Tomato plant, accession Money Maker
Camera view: horizontal (90 deg, fisheye); turntable rotation: 120 degrees
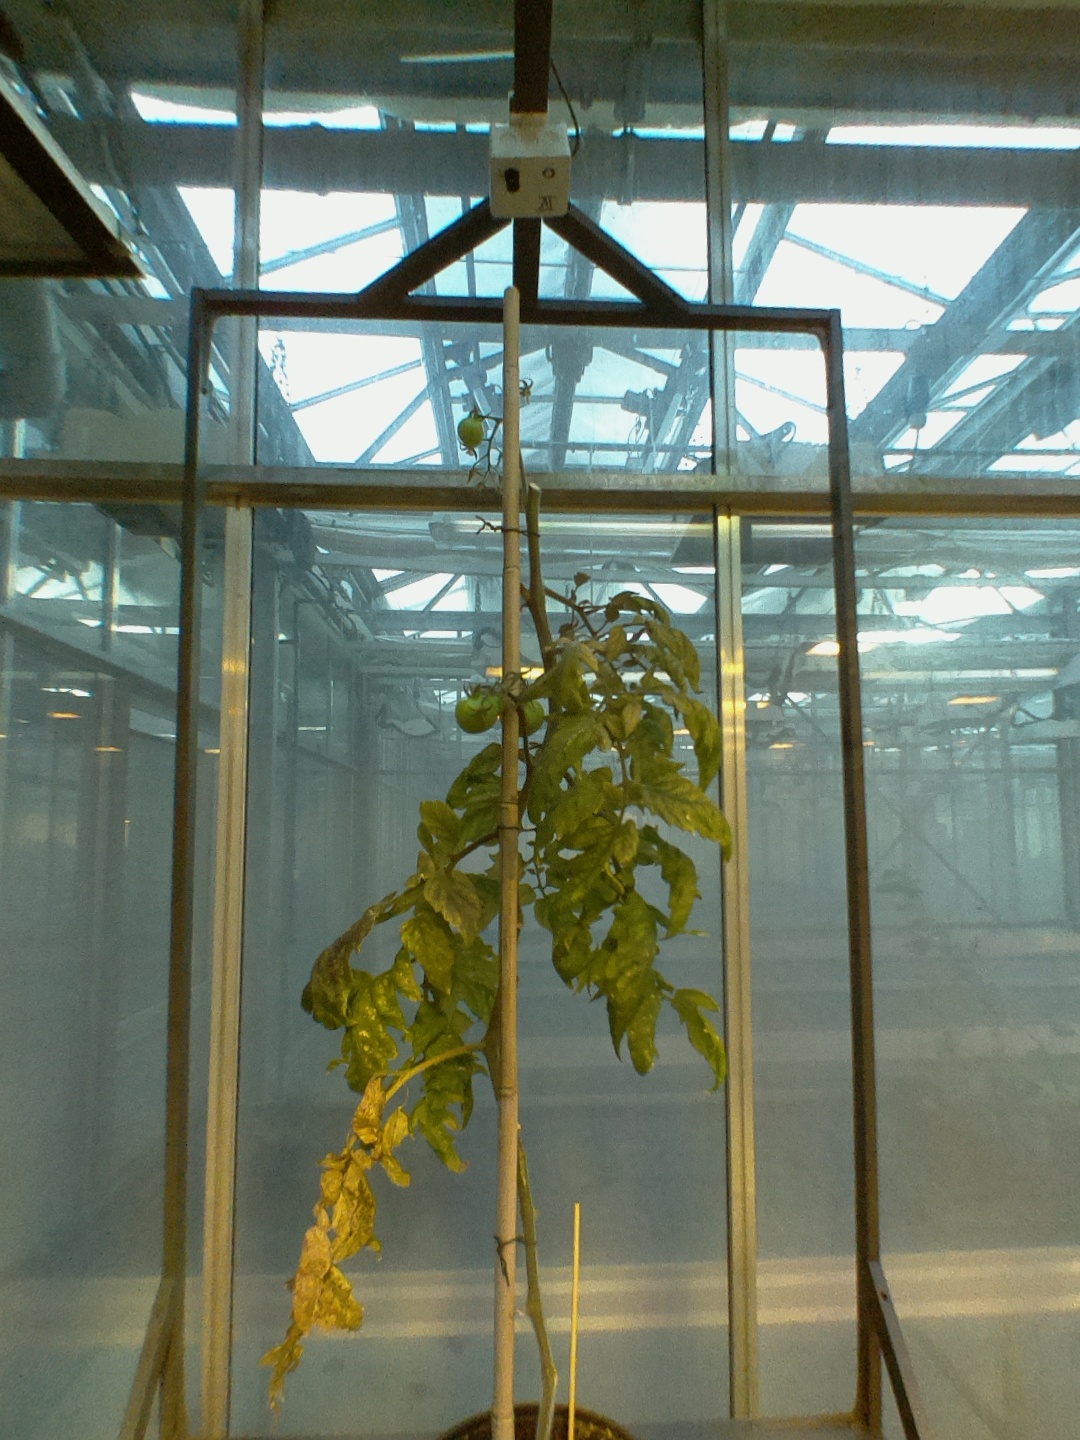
BBCH growth stage 78: 80% -90% of final fruit size